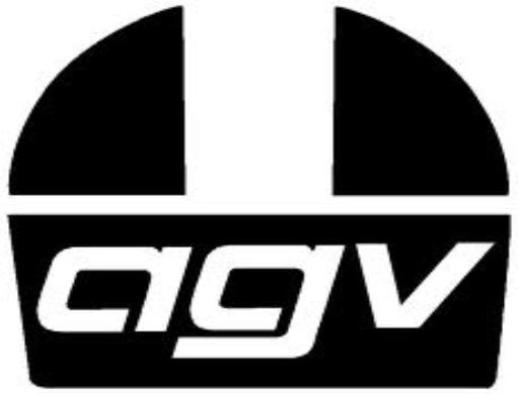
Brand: agv
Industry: Sports